USCGC Eastwind

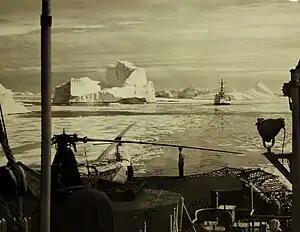
USCGC "Eastwind" in foreground during operations in Greenland fjord during 1952 with USCGC "Northwind" in distance

"Eastwind" ferried 200 US army troops which captured the last German weather station in Greenland, "Edelweiss II", on 4 October 1944. She also seized the German trawler "Externsteine", which was resupplying the base. "Externsteine" was later commissioned in the US Coast Guard as USCGC "Eastbreeze" and later commissioned as the US Navy ship .